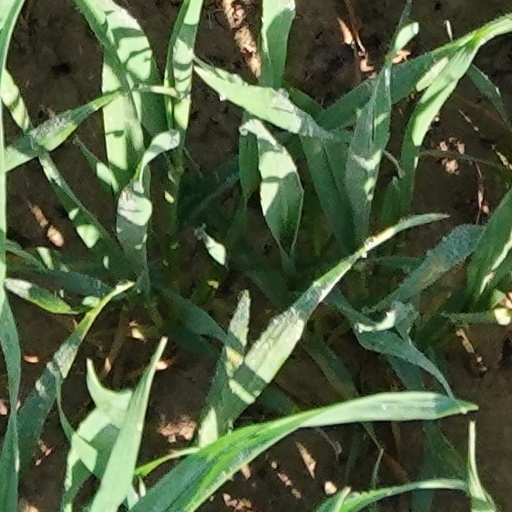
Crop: wheat